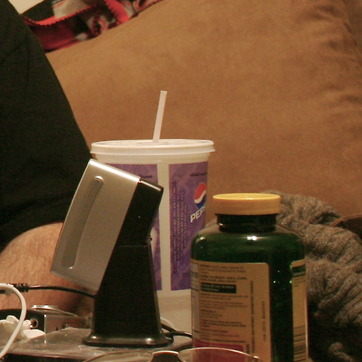
Material: plastic